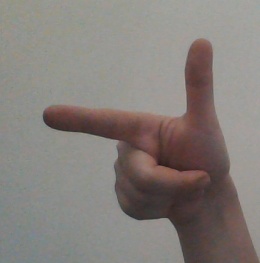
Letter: yaa